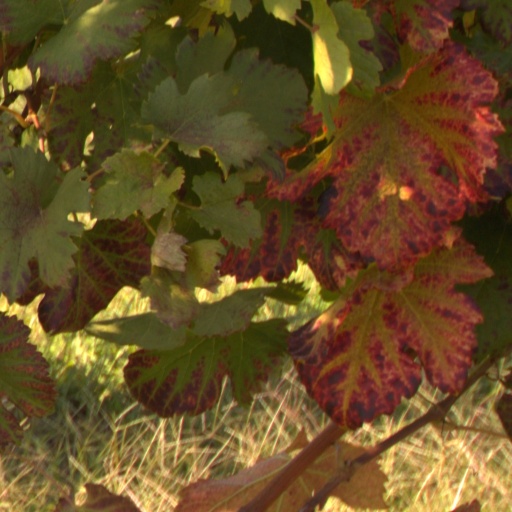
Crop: grape